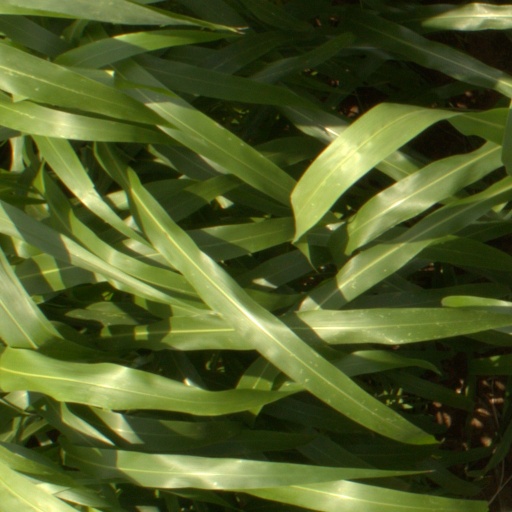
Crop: sorghum